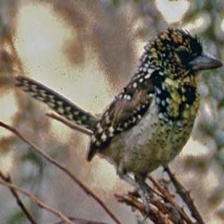
Species: D-ARNAUDS BARBET
Scientific name: TRACHYPHONUS DARNAUDII